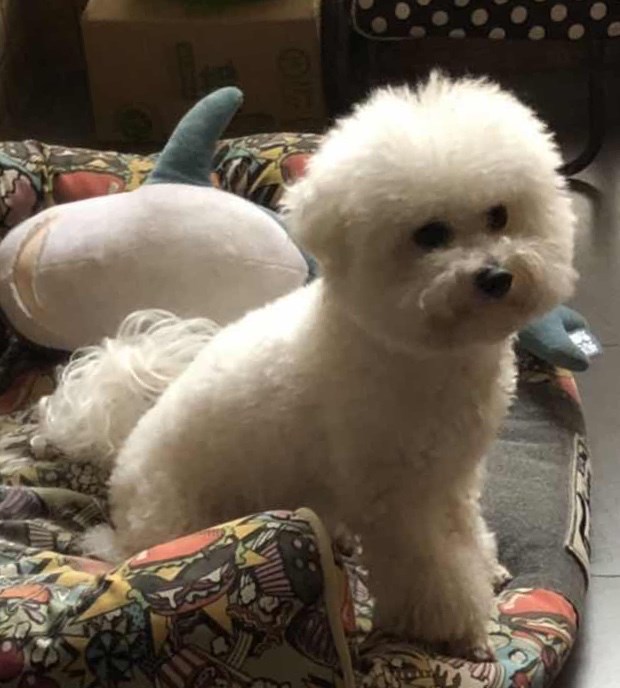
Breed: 3083-n000117-Bichon_Frise